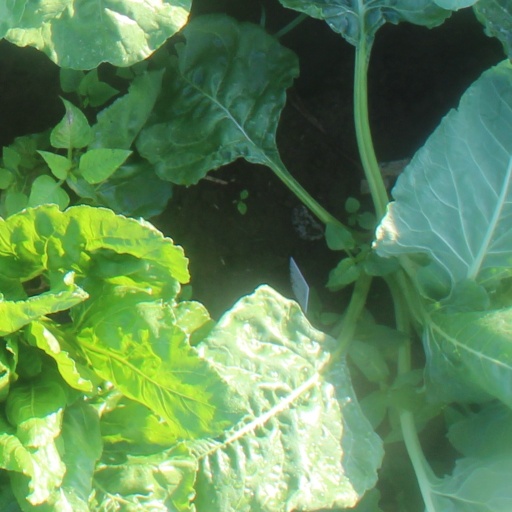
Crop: sugar beet